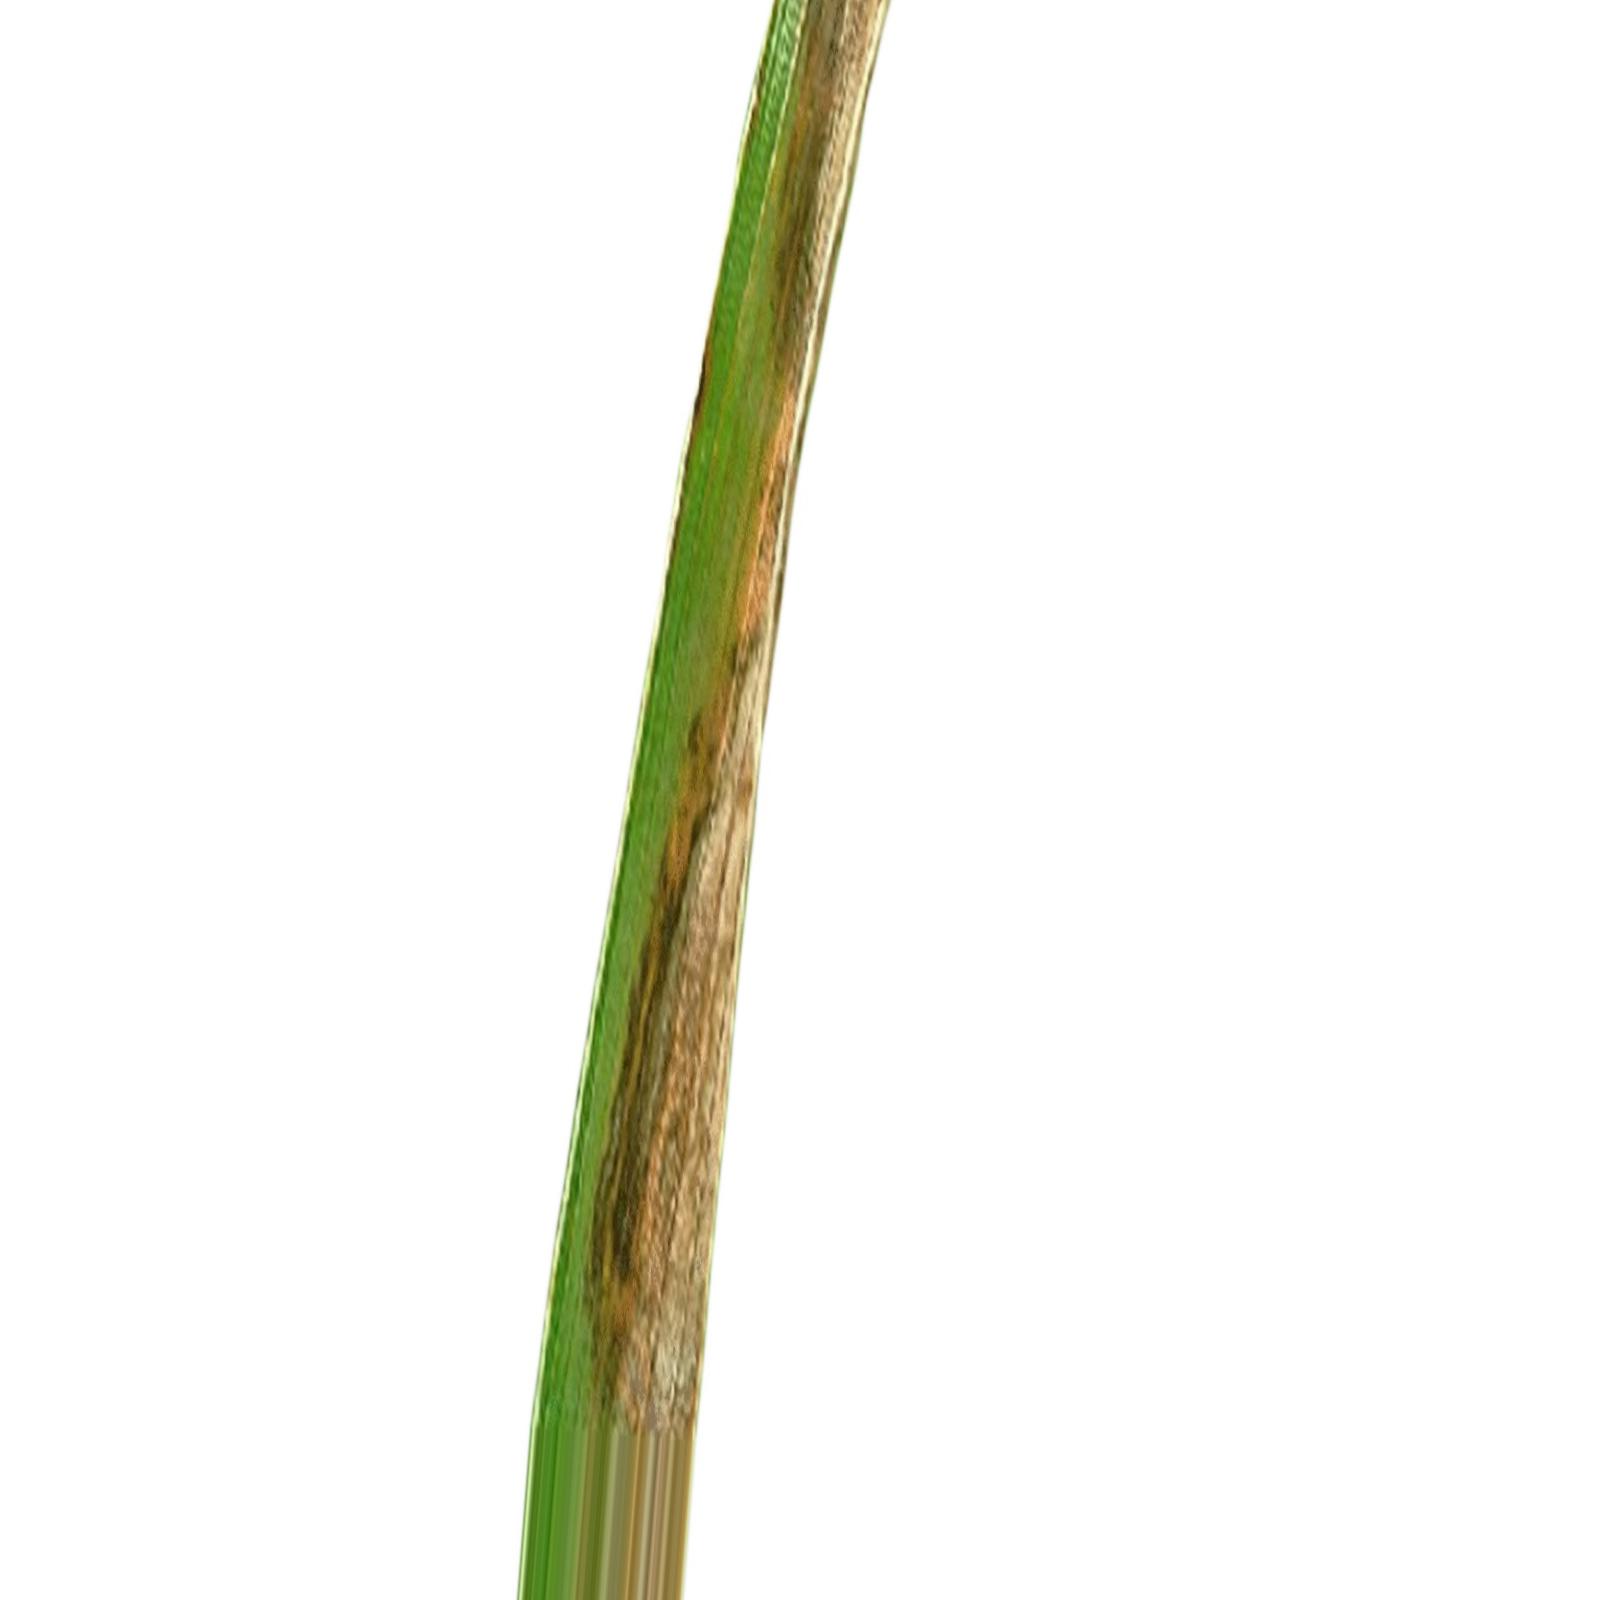
Nhãn: Bệnh Cháy lá ( Leaf scald )